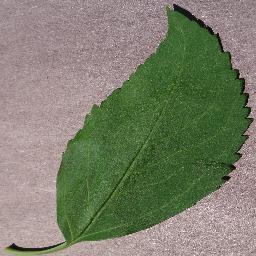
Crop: cherry
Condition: (including_sour)_healthy